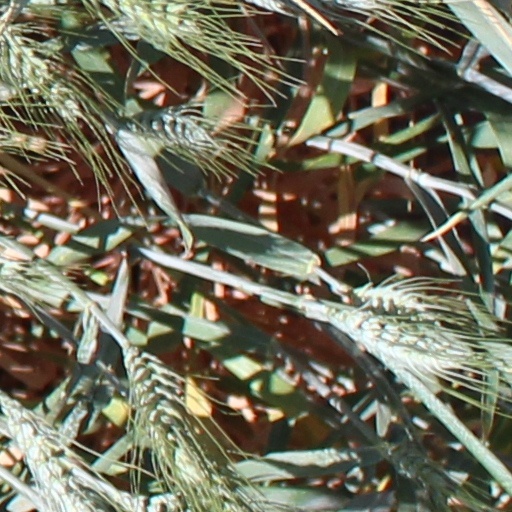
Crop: wheat